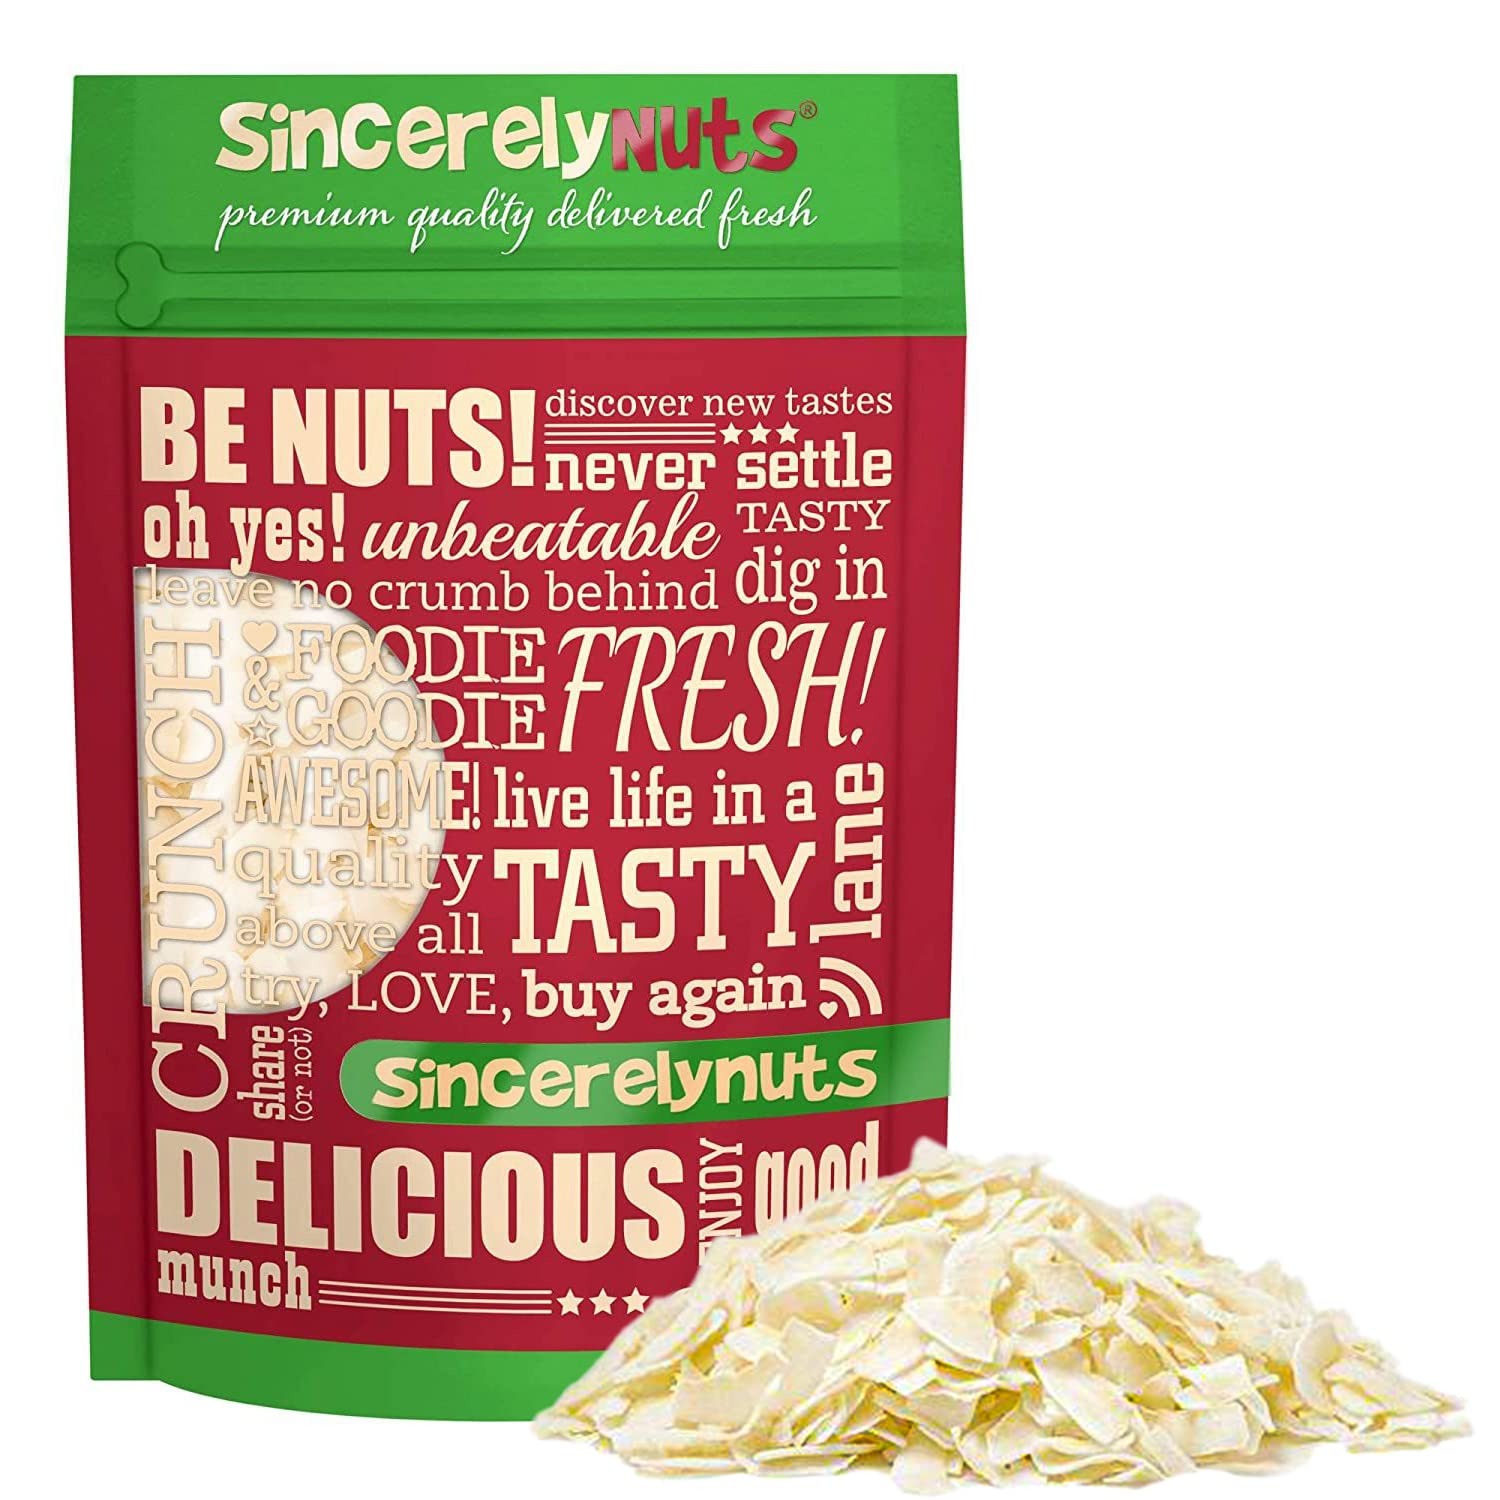
Item Name: Sincerely Nuts Coconut Chips (Unsweetened)(2 LB) Shaved and Dried Snack Food - Keto, Paleo, Raw, Vegan, Kosher, Low Carb and Gluten Free Snacking
Bullet Point 1: ✅ PACKED WITH VITAL NUTRIENTS- Coconut is extremely nutritious, because it’s loaded with tons of essential nutrients, including iron, zinc, calcium, and more.
Bullet Point 2: ✅ ANTIOXIDANT RICH-Our coconut chips are not only filled with nutrients, they're also full of powerful antioxidants.
Bullet Point 3: ✅ BAKE WITHOUT THE GUILT: Are you craving something sweet, but nutritious? We have what you've been searching for. These unsweetened coconut chips are an easy, tasty solution to all of your baking needs.
Bullet Point 4: ✅NATURALLY SWEET & DELICIOUS- Even though these coconut chips aren't sweetened, you won't be able to tell the difference! You can add it to your favorite cereal, oatmeal, and more.
Bullet Point 5: ✅UNRIVALED SOURCING QUALITY - At Sincerely Nuts, we’re committed to the highest quality natural ingredient sourcing and production processes.
Value: 32.0
Unit: Ounce

Price: 13.85